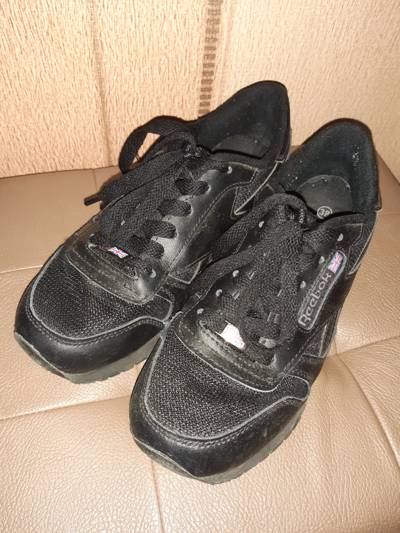
Waste category: shoes